Mount Vesuvius

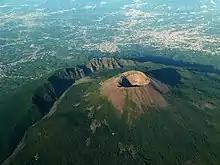
The main cone of Vesuvius and the cliff of Monte Somma's caldera separated by the "Inferno" and "Gigante" valley

Vesuvius is a "humpbacked" peak, consisting of a large cone partially encircled by the steep rim of a summit caldera caused by the collapse of an earlier (and originally much higher) structure called Mount Somma. The Gran Cono was produced during the A.D. 79 eruption. For this reason, the volcano is also called Somma-Vesuvius or Somma-Vesuvio.